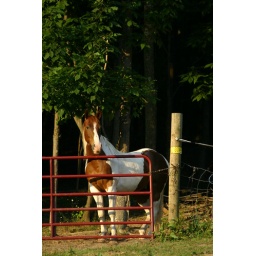
Danny standing by the fence wanting out.